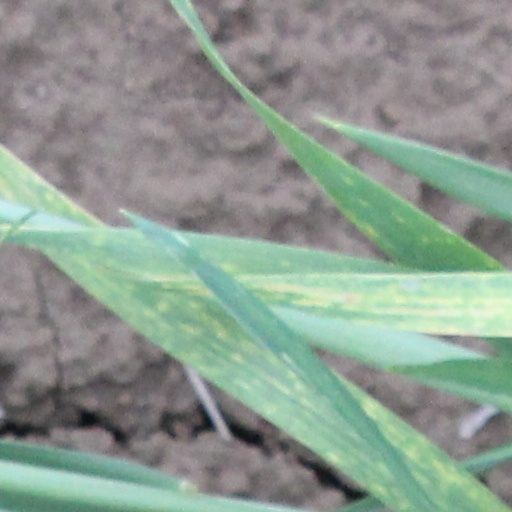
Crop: wheat